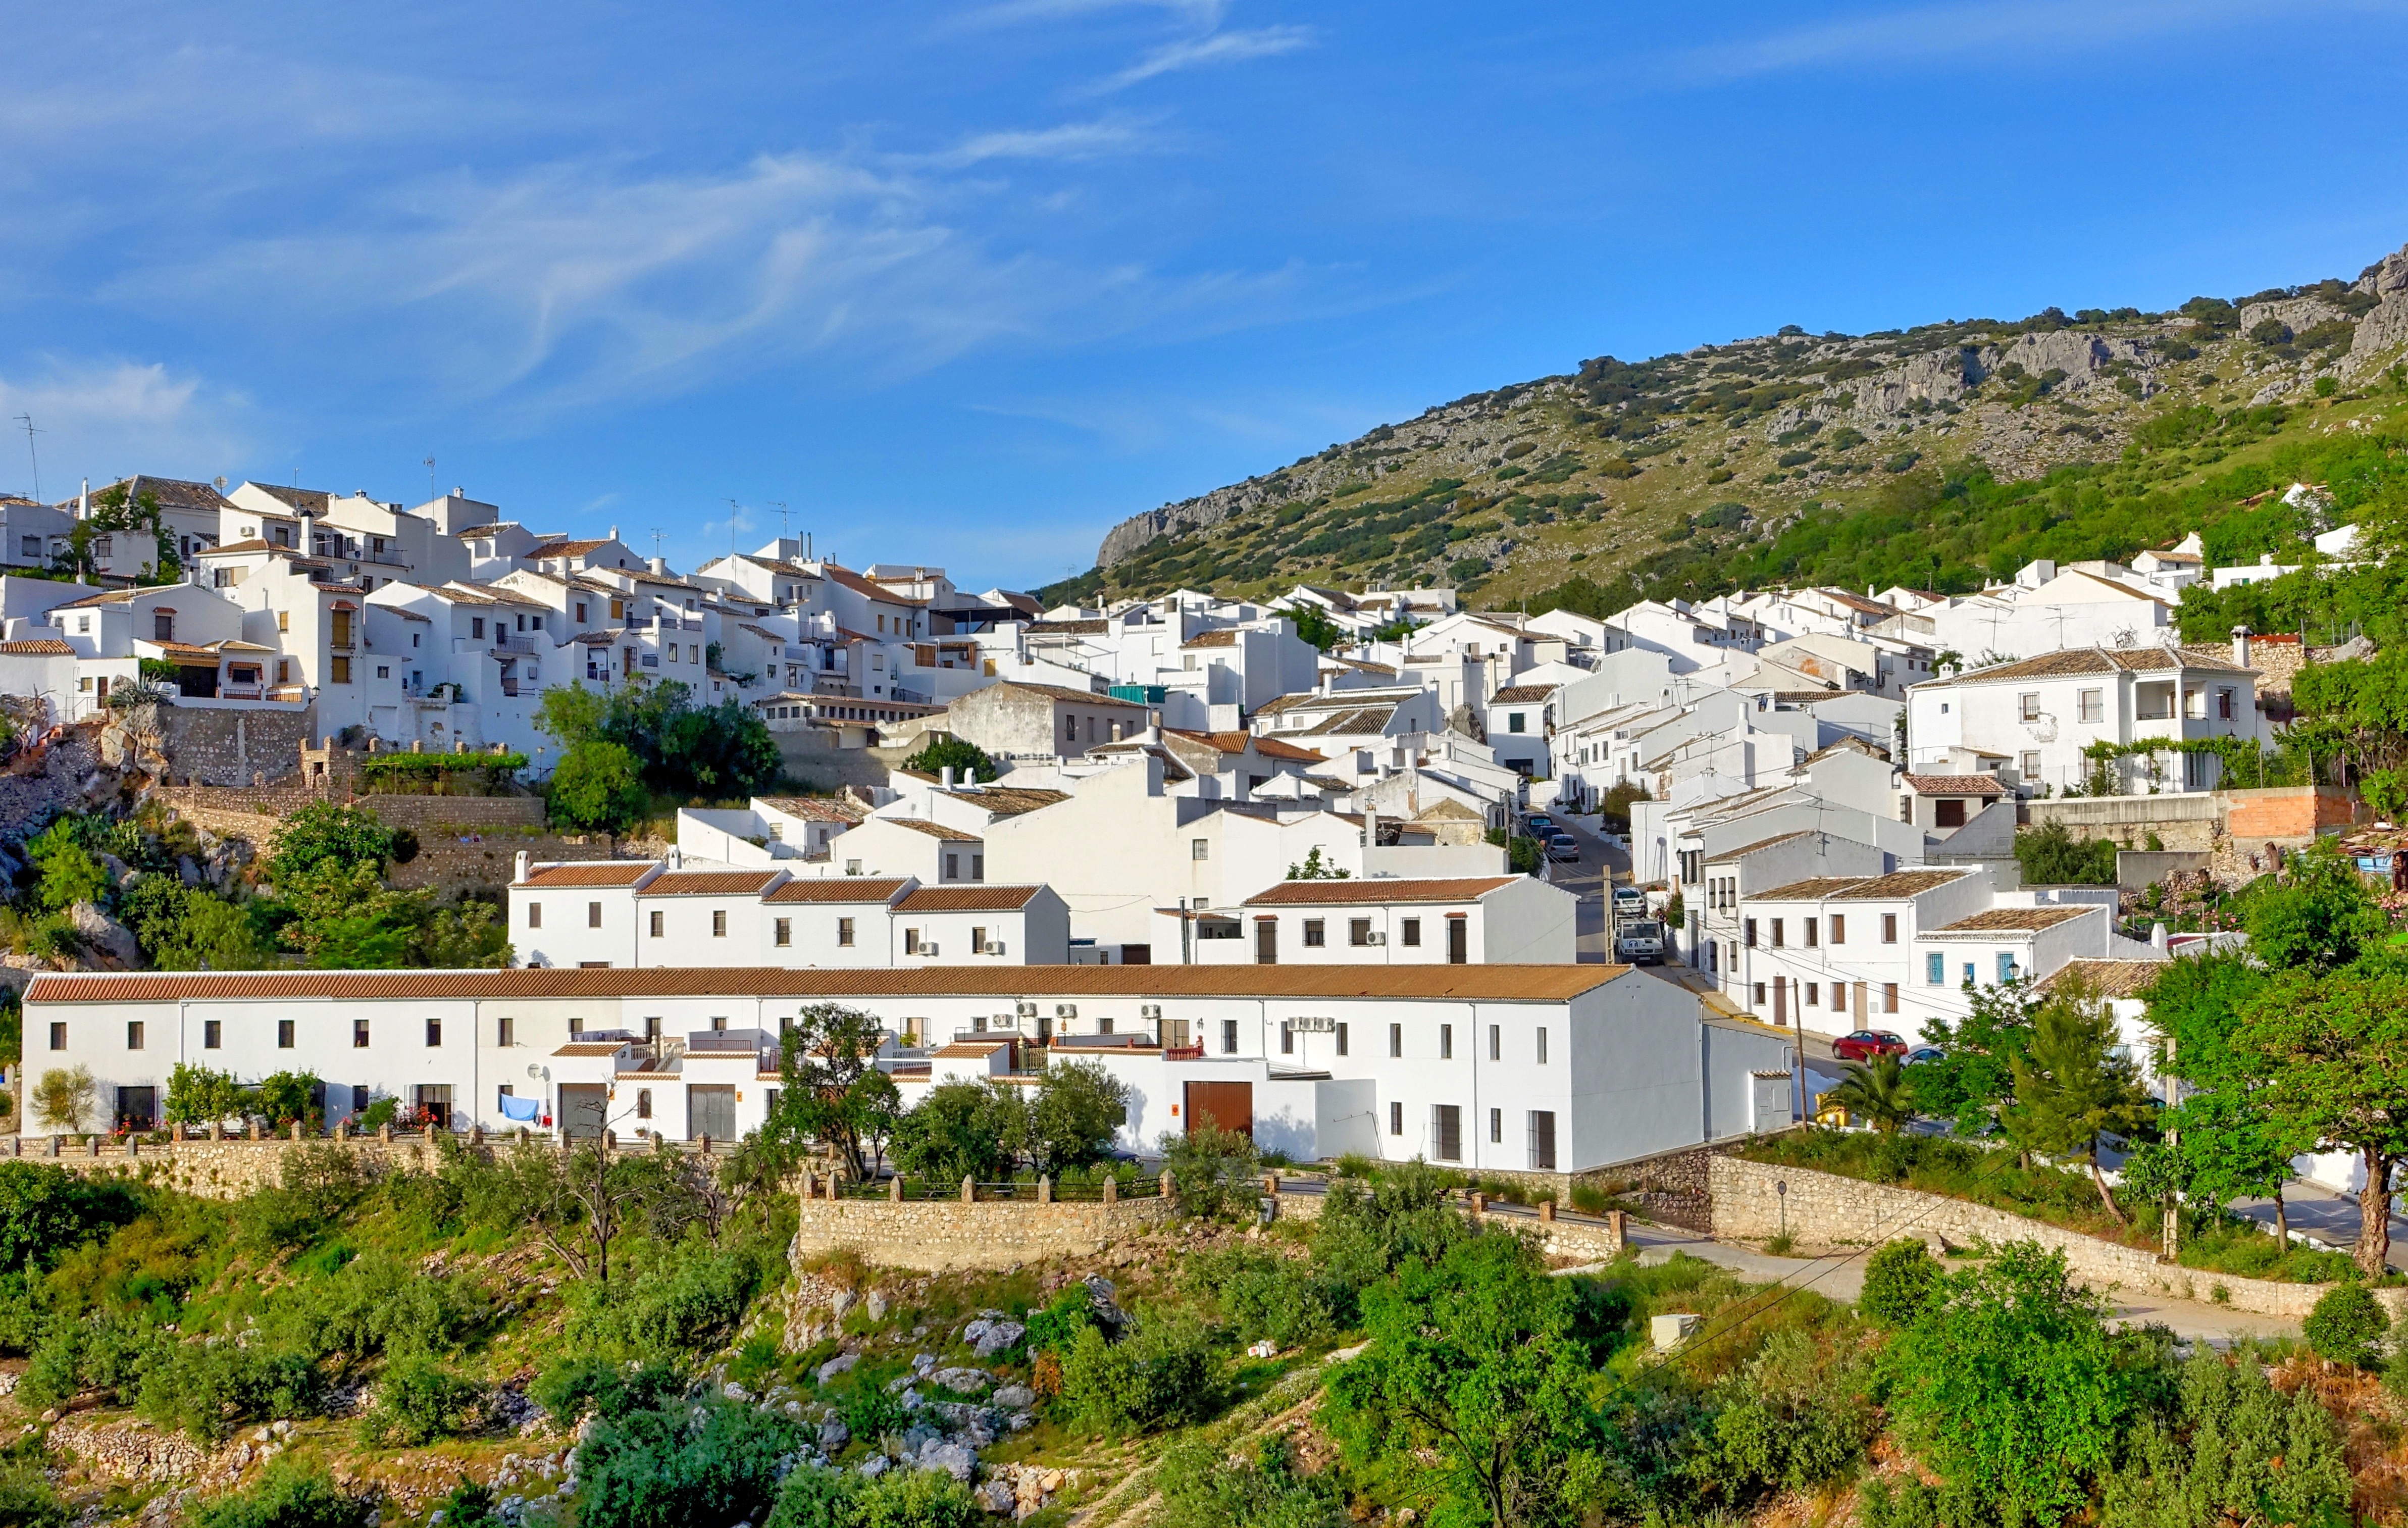
landscape, sea, coast, architecture, white, town, cityscape, panorama, vacation, village, suburb, tourism, buildings, resort, houses, spanish, estate, neighbourhood, aerial photography, residential area, geographical feature, human settlement